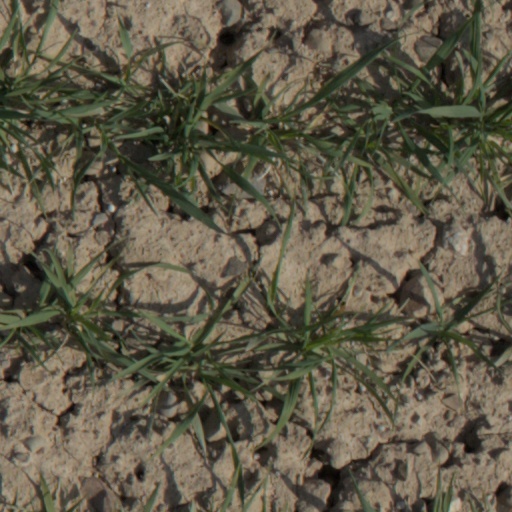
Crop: wheat